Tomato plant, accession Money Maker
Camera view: horizontal (90 deg, fisheye); turntable rotation: 300 degrees
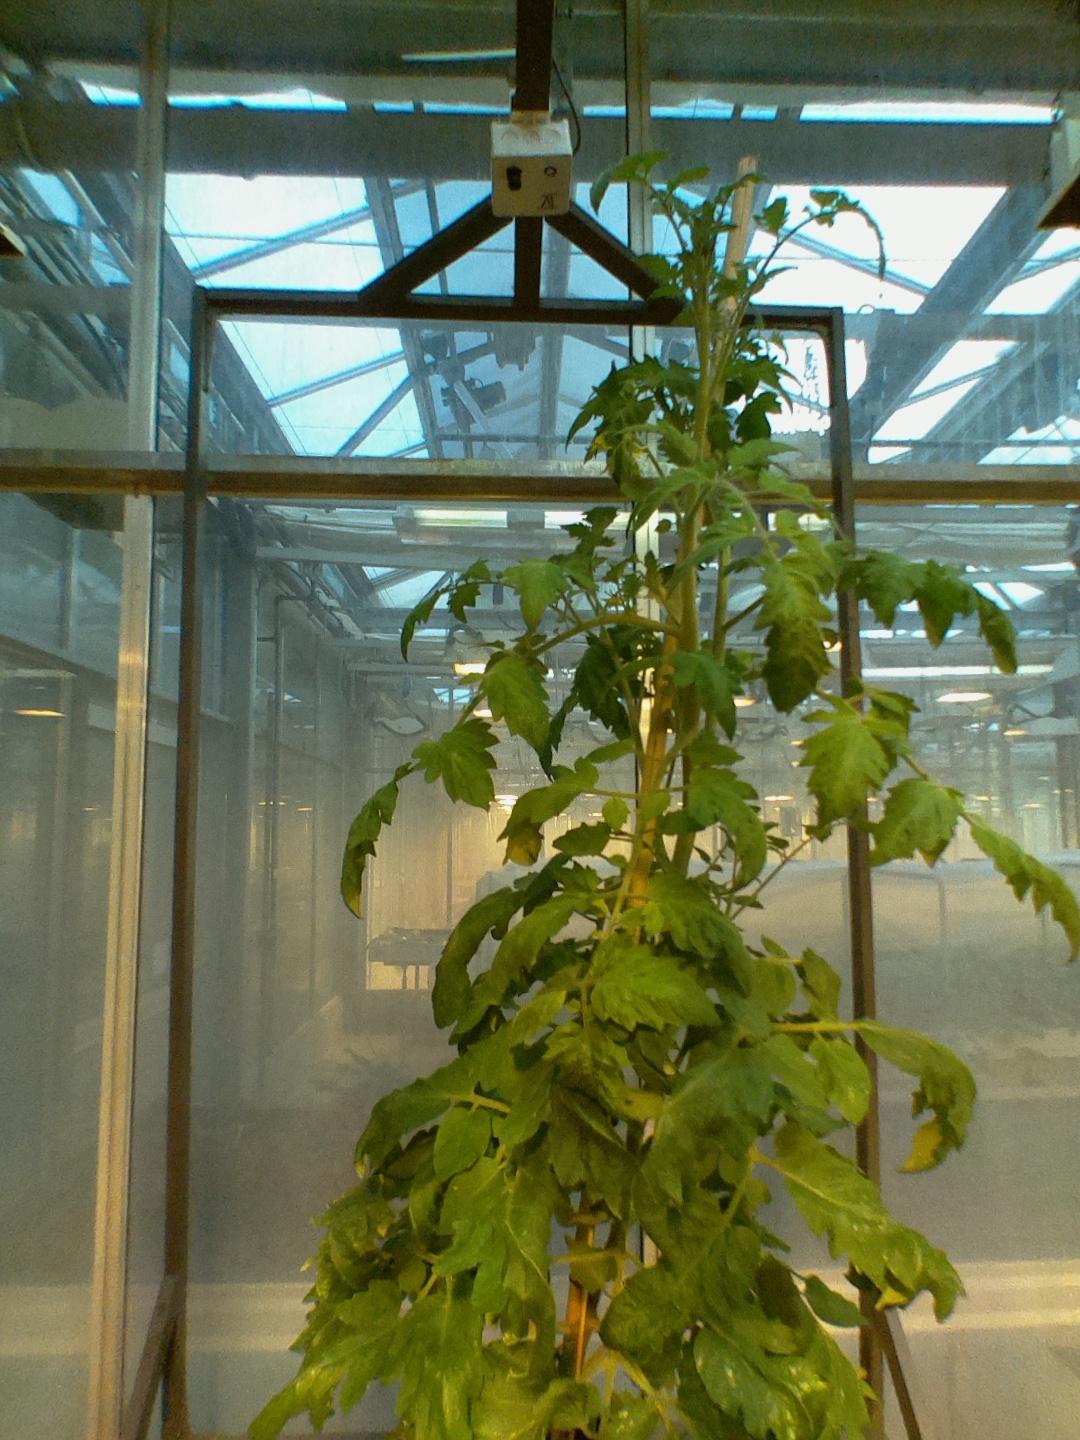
BBCH growth stage 70: Fruits at the main stem or branches visibles